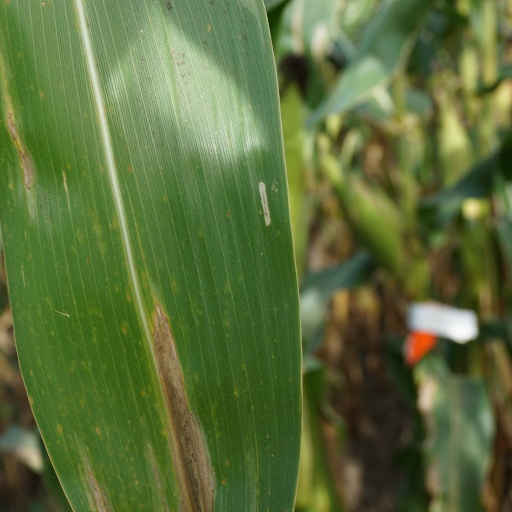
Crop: maize; corn